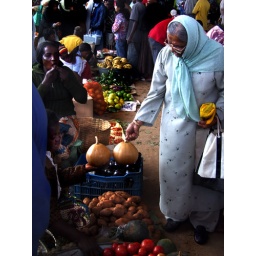
Locally called the Indian market but one of the biggest fruit and veg markets in Lusaka... a must to visit.